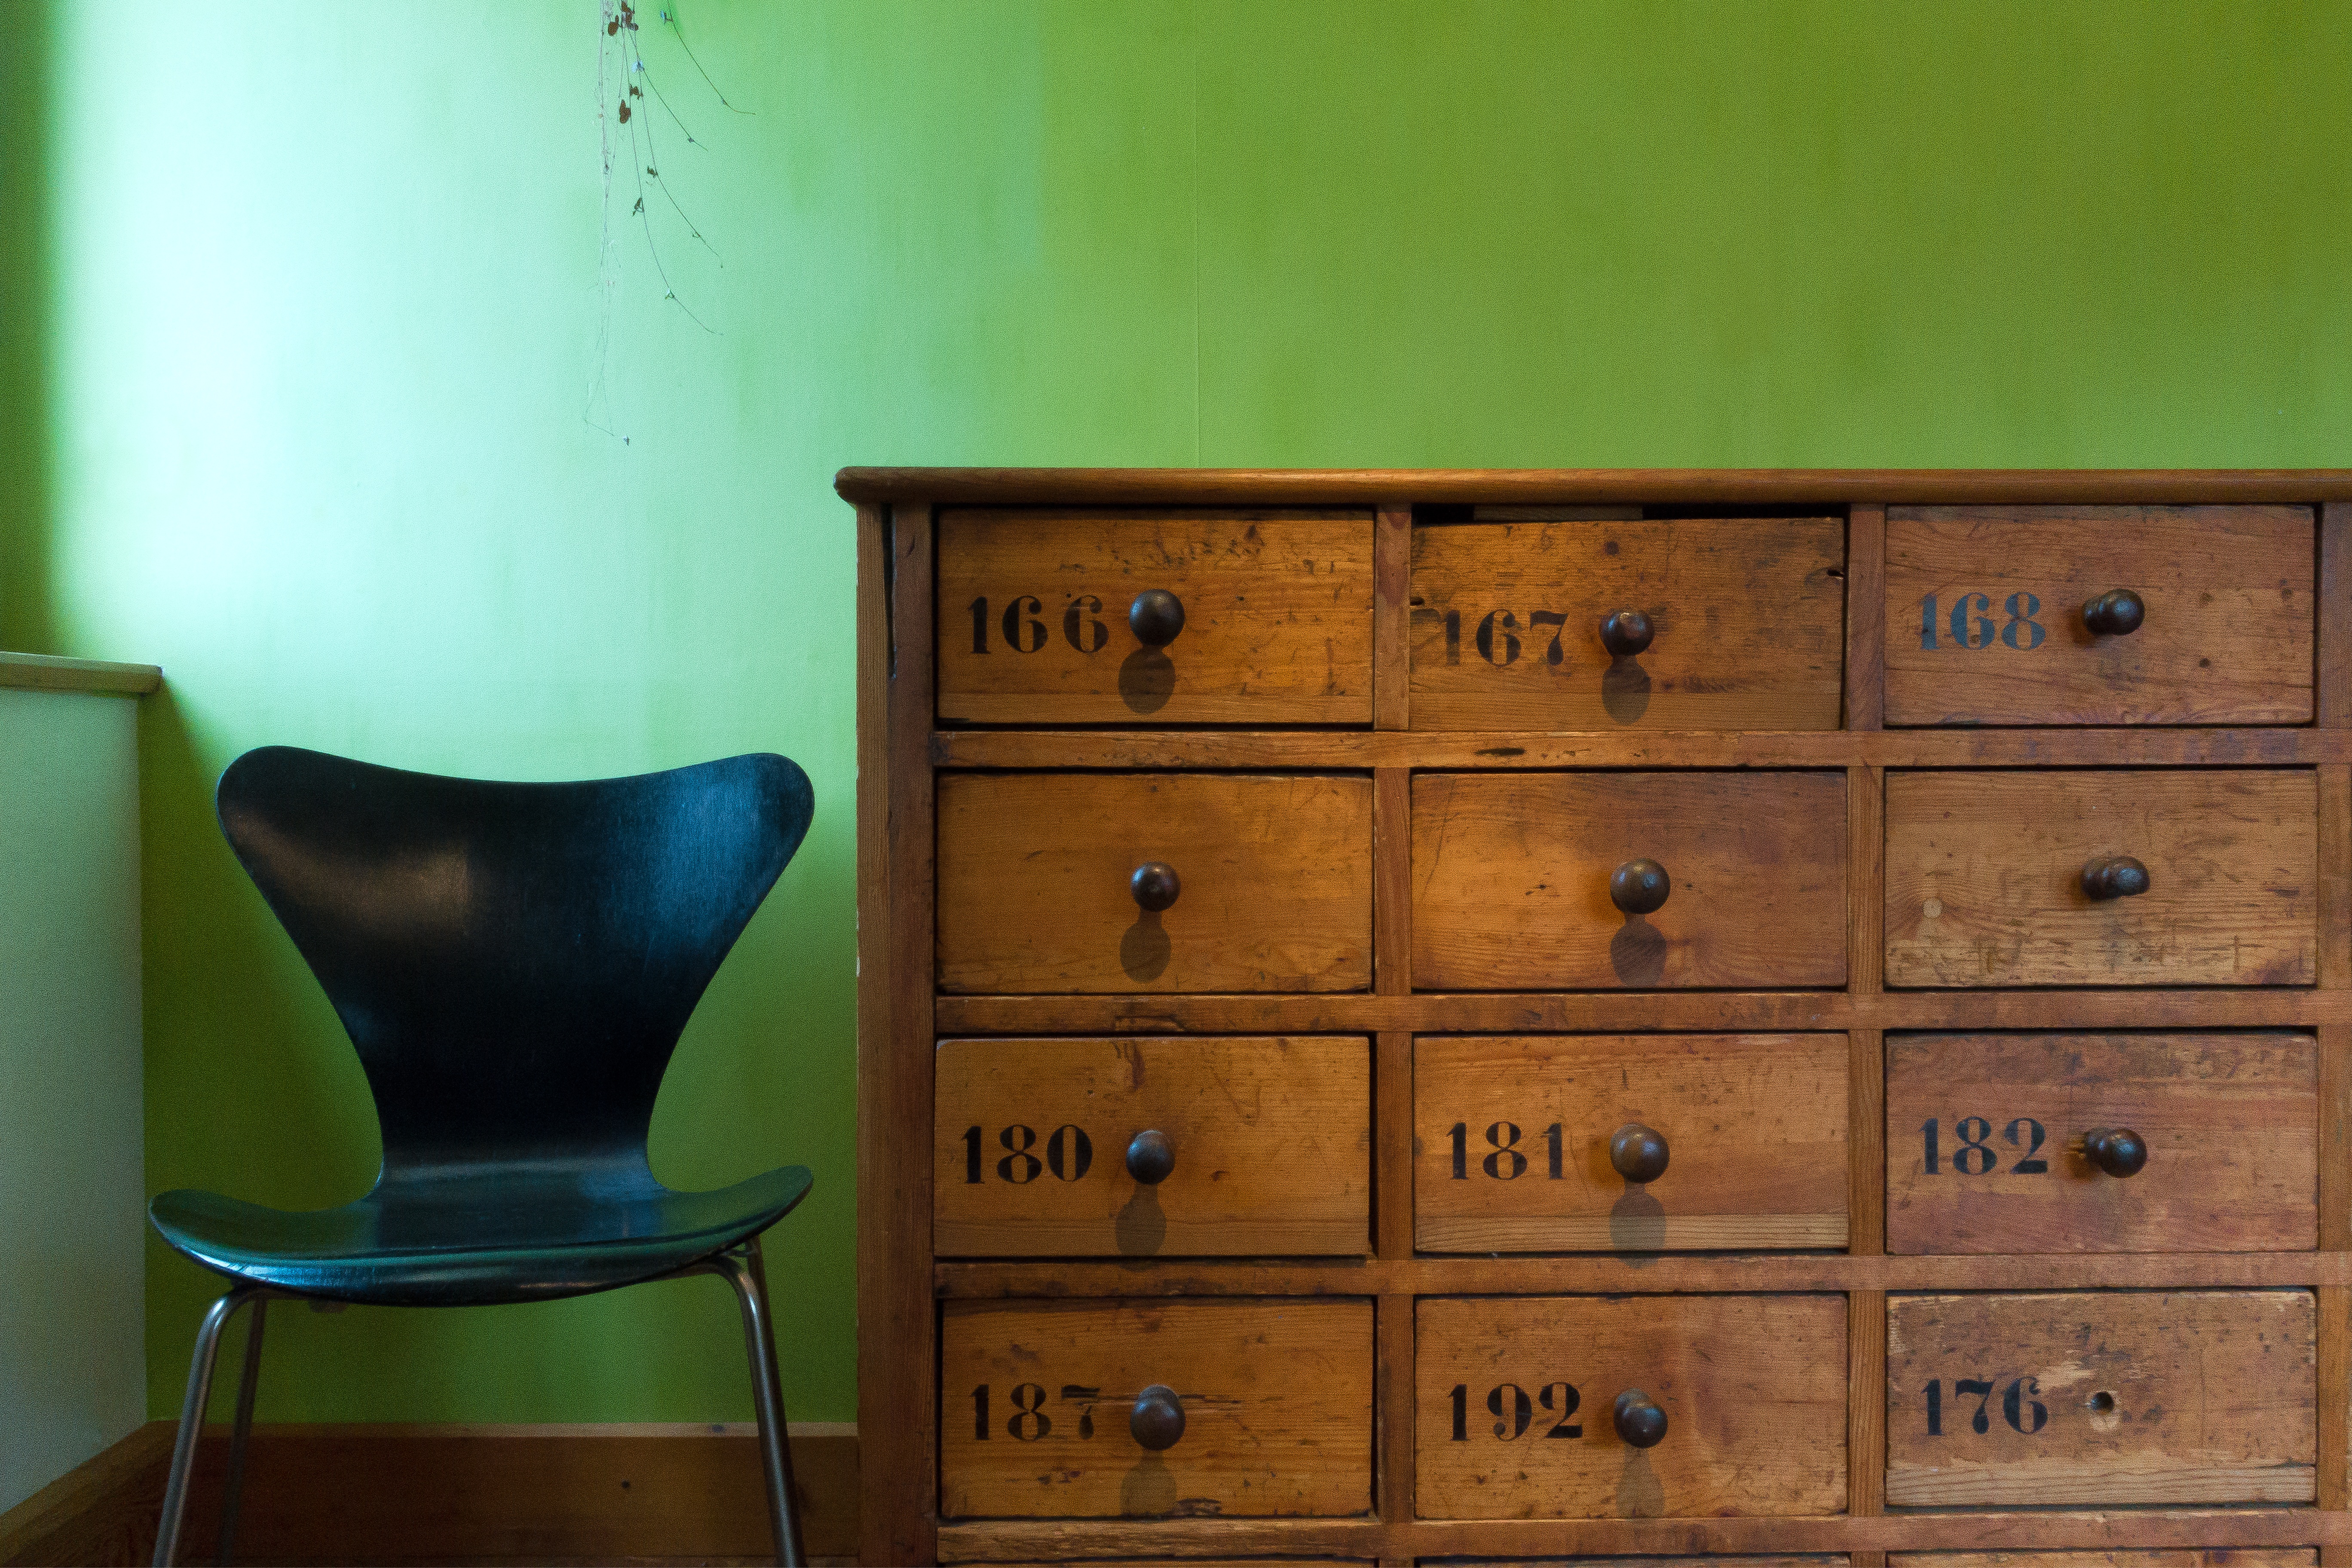
wood, antique, chair, number, old, green, space, black, furniture, room, chest, drawer, cabinet, design, wallpaper, denmark, ant, chest of drawers, digit, stackable, plywood chair, arne jacobsen, industrial cabinet, cover plant